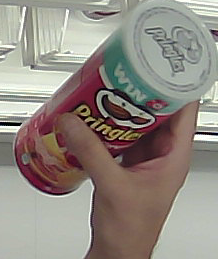
Product: pringles_original